Pierre-Henri Simon

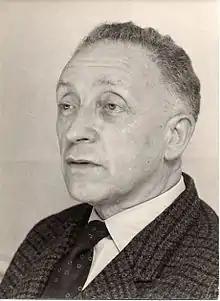

Pierre-Henri Simon (16 January 1903, Saint-Fort-sur-Gironde – 20 September 1972) was a French intellectual, literary historian, essayist, novelist, poet, and literary critic. He won the Prix Ève Delacroix in 1963